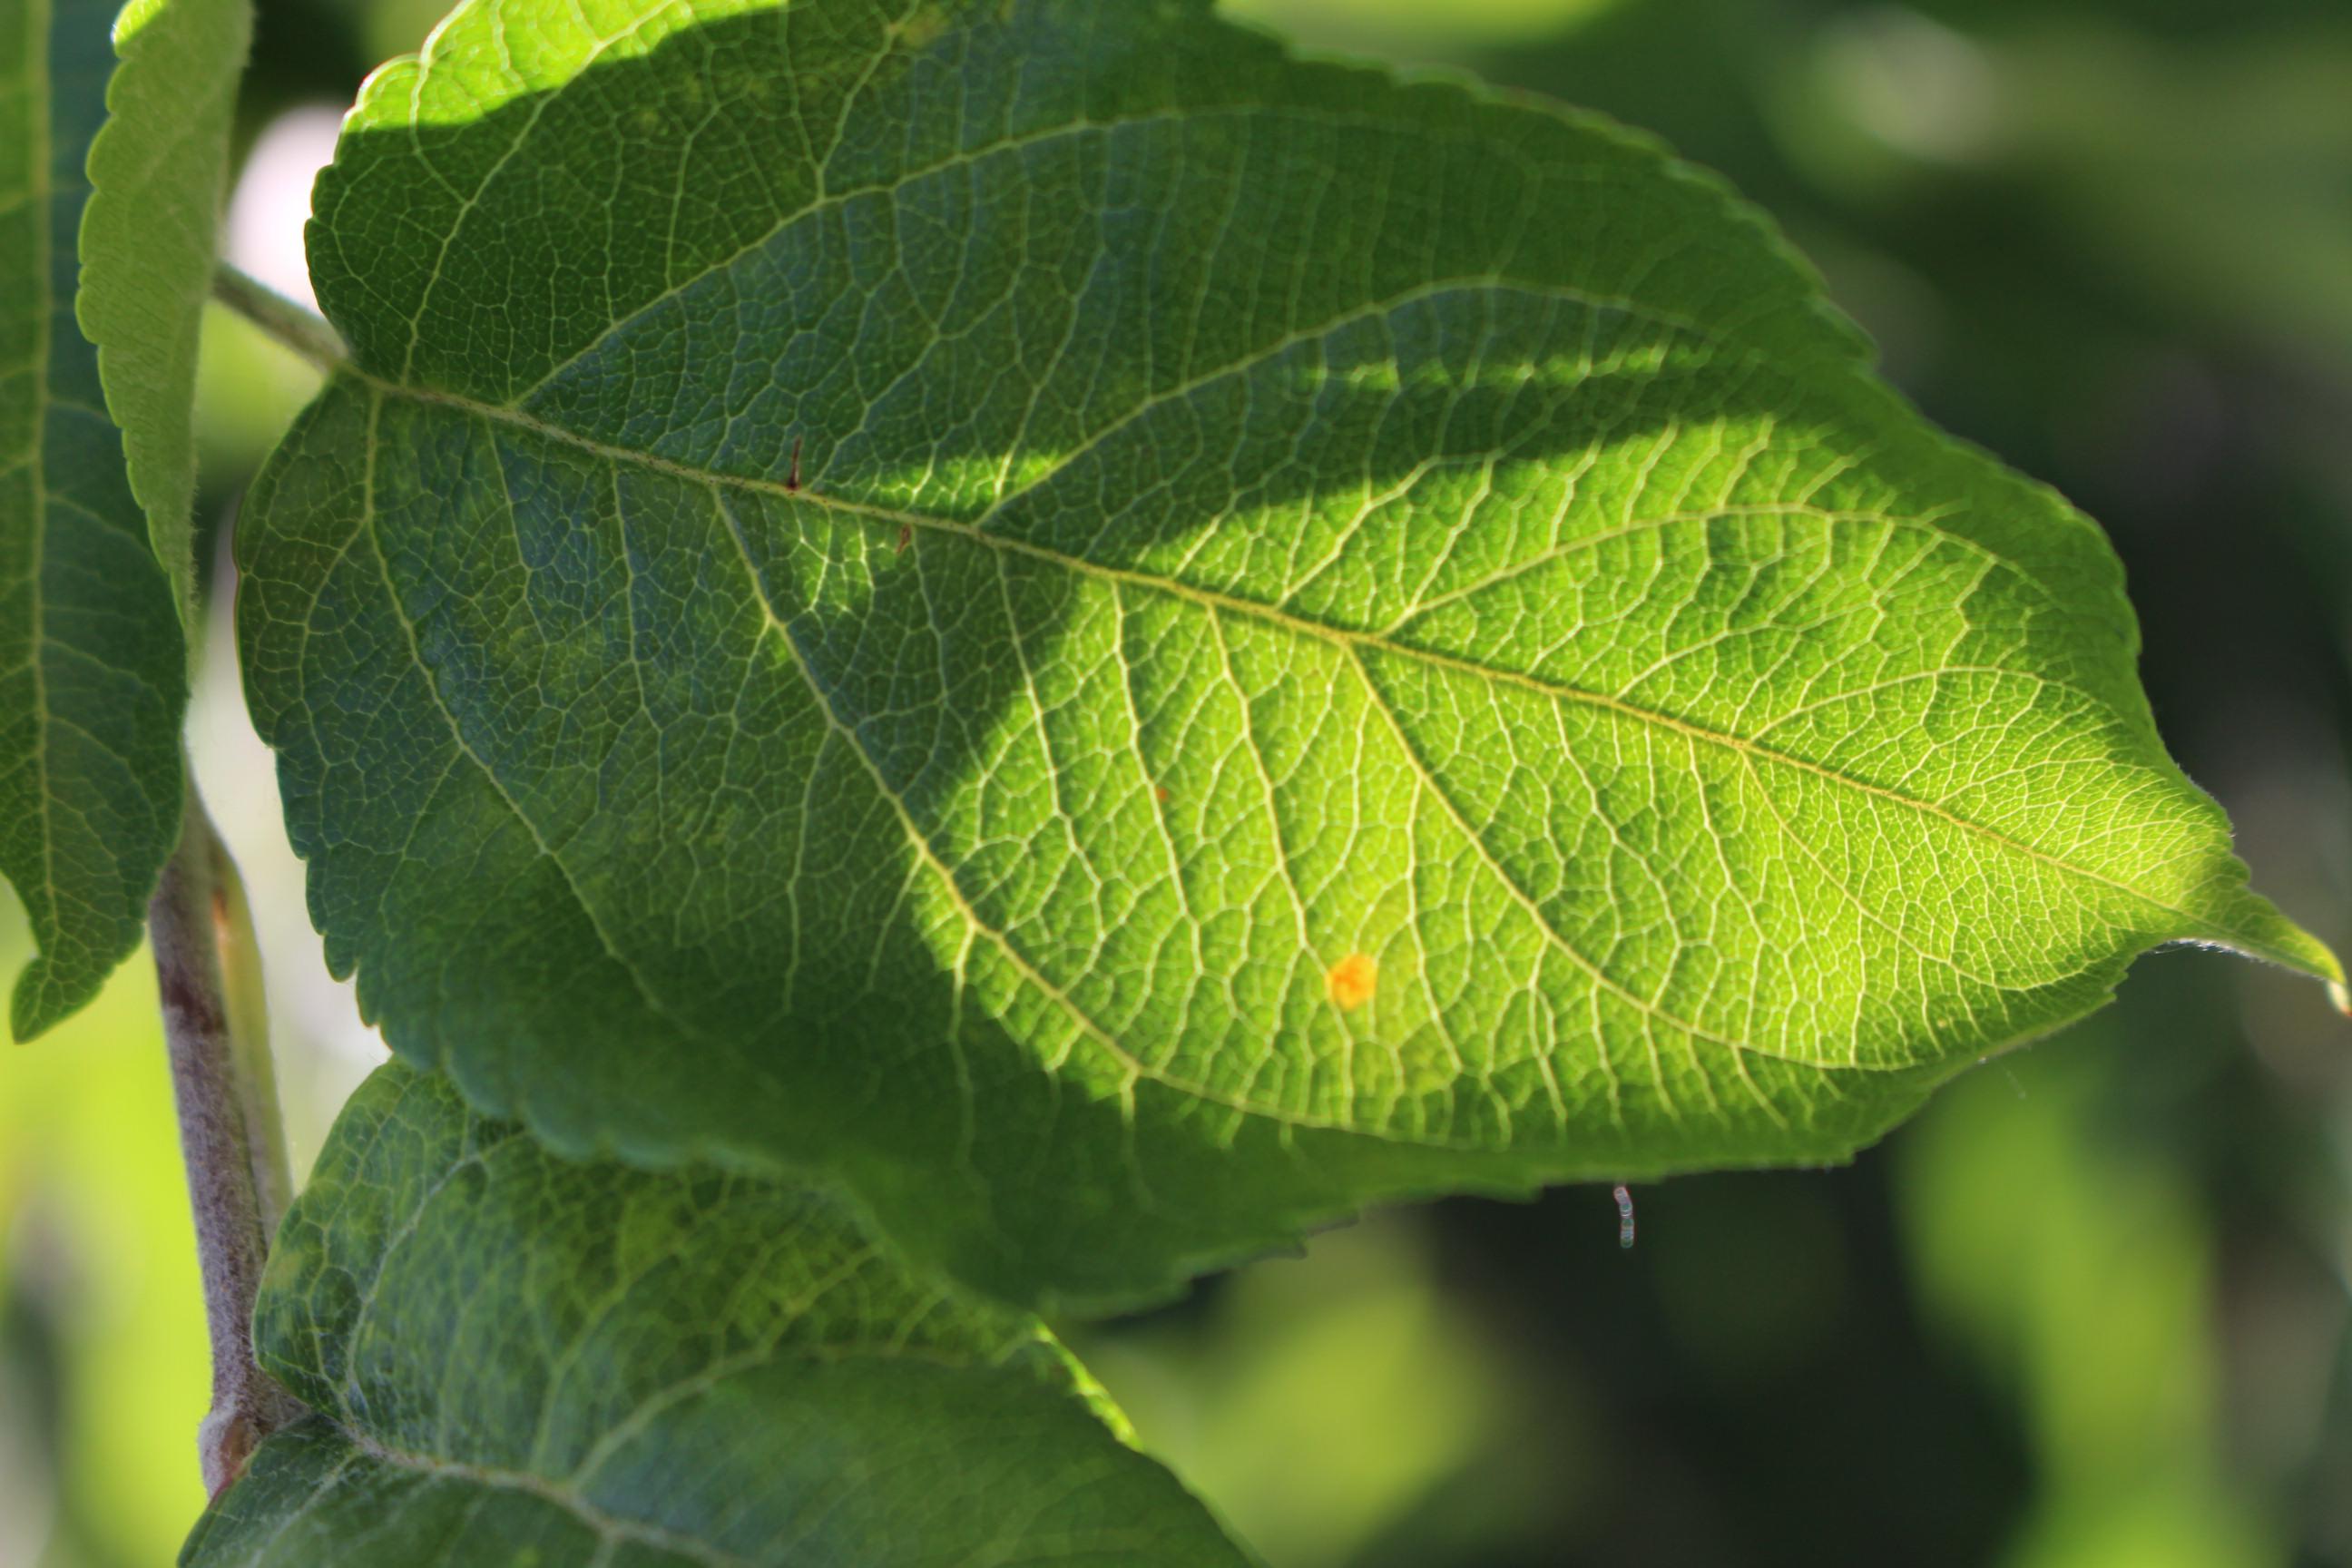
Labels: rust